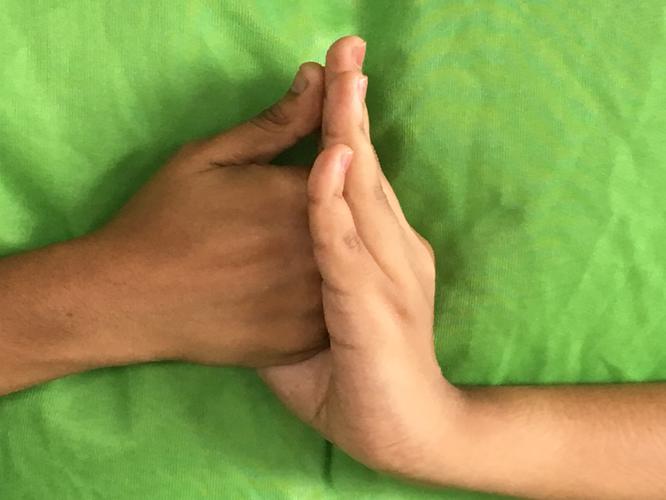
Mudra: Shanka
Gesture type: double_hand